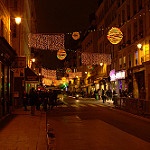
Scene: Outdoor